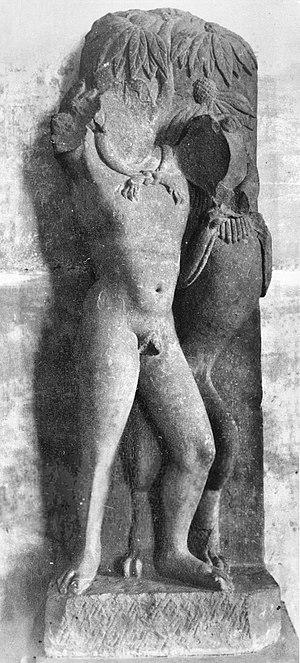
L'art Kushan, l'art de l'empire Kushan dans le nord de l'Inde, a prospéré entre le Iᵉʳ et le IVᵉ siècle de notre ère. Il mélangeait les traditions de l'art gréco-bouddhiste du Gandhara, influencé par les canons artistiques hellénistiques, et l' art plus indien de Mathura. L'art kushan suit l'art hellénistique du royaume gréco-bactrien ainsi que l'art indo-grec qui avait prospéré entre le IIIᵉ siècle avant notre ère et le Iᵉʳ siècle de notre ère en Bactriane et dans le nord-ouest de l'Inde. Avant d'envahir le nord et le centre de l'Inde et de s'établir en tant qu'empire à part entière, les Kushan avaient migré du nord-ouest de la Chine et occupé pendant plus d'un siècle ces terres hellénistiques d'Asie centrale, où l'on pense qu'ils ont assimilé les restes des populations grecques, la culture grecque et l'art grec, ainsi que les langues et les écritures qu'ils utilisaient dans leurs pièces et inscriptions: le grec et le bactrien, qu'ils utilisaient avec le brahmi indien.